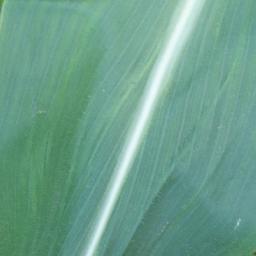
Label: Corn___healthy